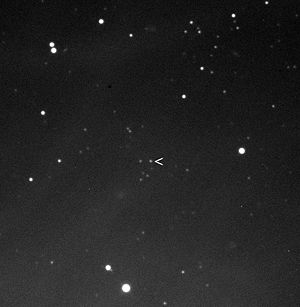
Elara (måne)
"Elara er en af planeten Jupiters måner: Den blev opdaget 2. januar 1905 af Charles Dillon Perrine som observerede den fra Lick-observatoriet. I mange år blev den officielt kaldt Jupiter VII, om end nogen uofficielt brugte navnet ""Hera"" om den. Først i 1975 vedtog den Internationale Astronomiske Union at opkalde den efter Elara; en af Zeus' elskerinder ifølge den græske mytologi.